Logging Creek Ranger Station Historic District

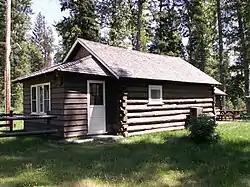
Logging Creek Ranger Station

The Logging Creek Ranger Station is the oldest continually operating administrative site in Glacier National Park. The rustic log cabin is an early example of what would become a typical style of western park structure. The district includes a cabin used as a residence for the summer fire guard.